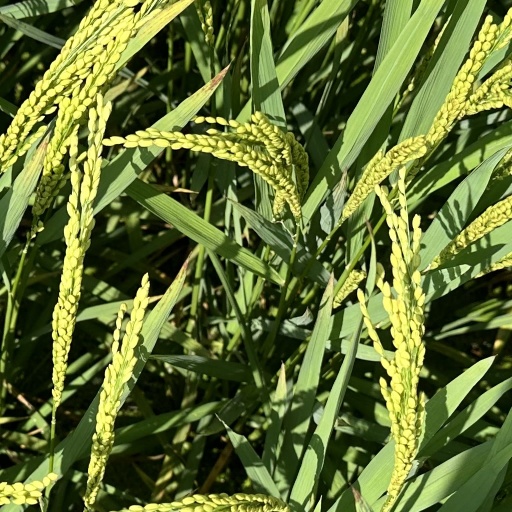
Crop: rice